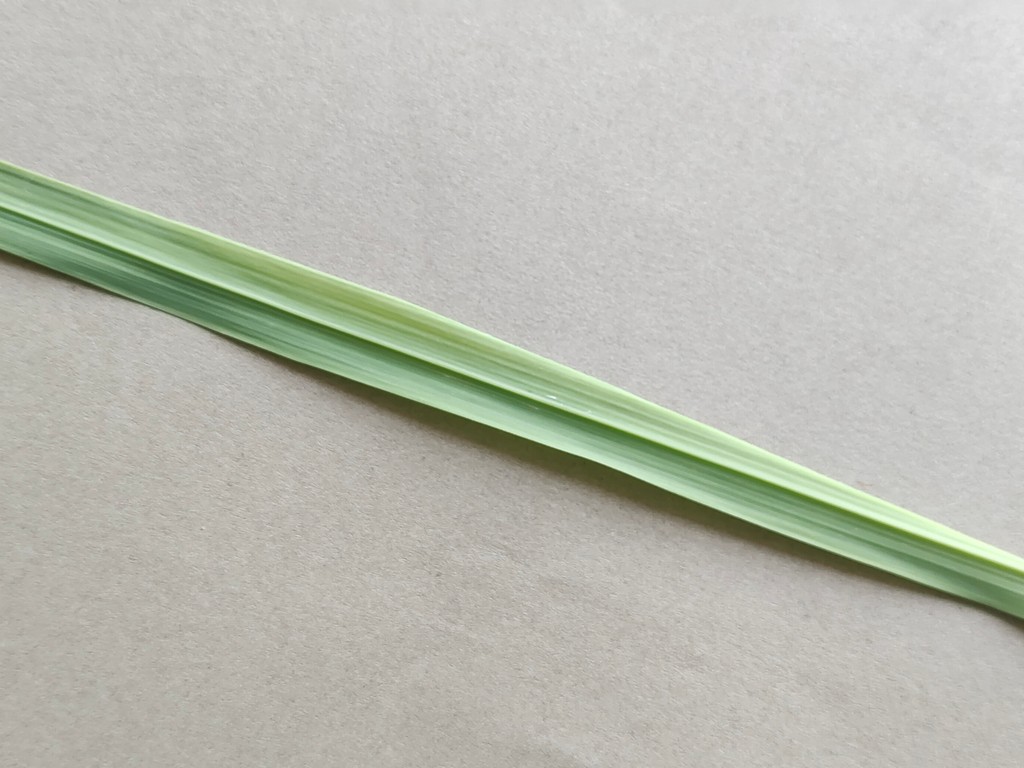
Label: Healthy